Spaceballs

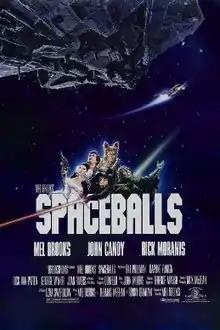
Theatrical release poster by John Alvin

Spaceballs is a 1987 American space opera parody film co-written, produced and directed by Mel Brooks. It primarily parodies the original "Star Wars" trilogy, but also other popular franchises such as "Star Trek", "Alien", "The Wizard of Oz", "", "Planet of the Apes", and "Transformers". The film stars Bill Pullman, John Candy, Rick Moranis and Daphne Zuniga, with the supporting cast including Dick Van Patten, George Wyner, Lorene Yarnell, and the voice of Joan Rivers. In addition to Brooks playing a dual role, the film features Brooks regulars Dom DeLuise and Rudy De Luca in cameo appearances.